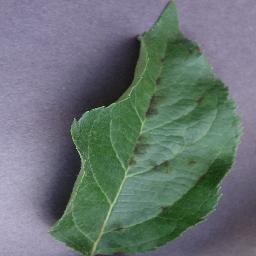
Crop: apple
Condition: scab